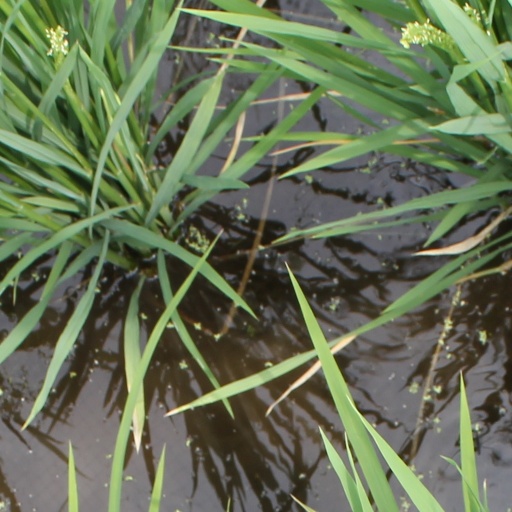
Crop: rice